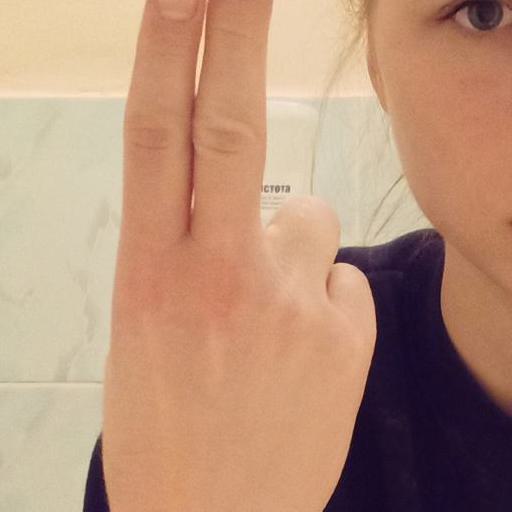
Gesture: two_up_inverted